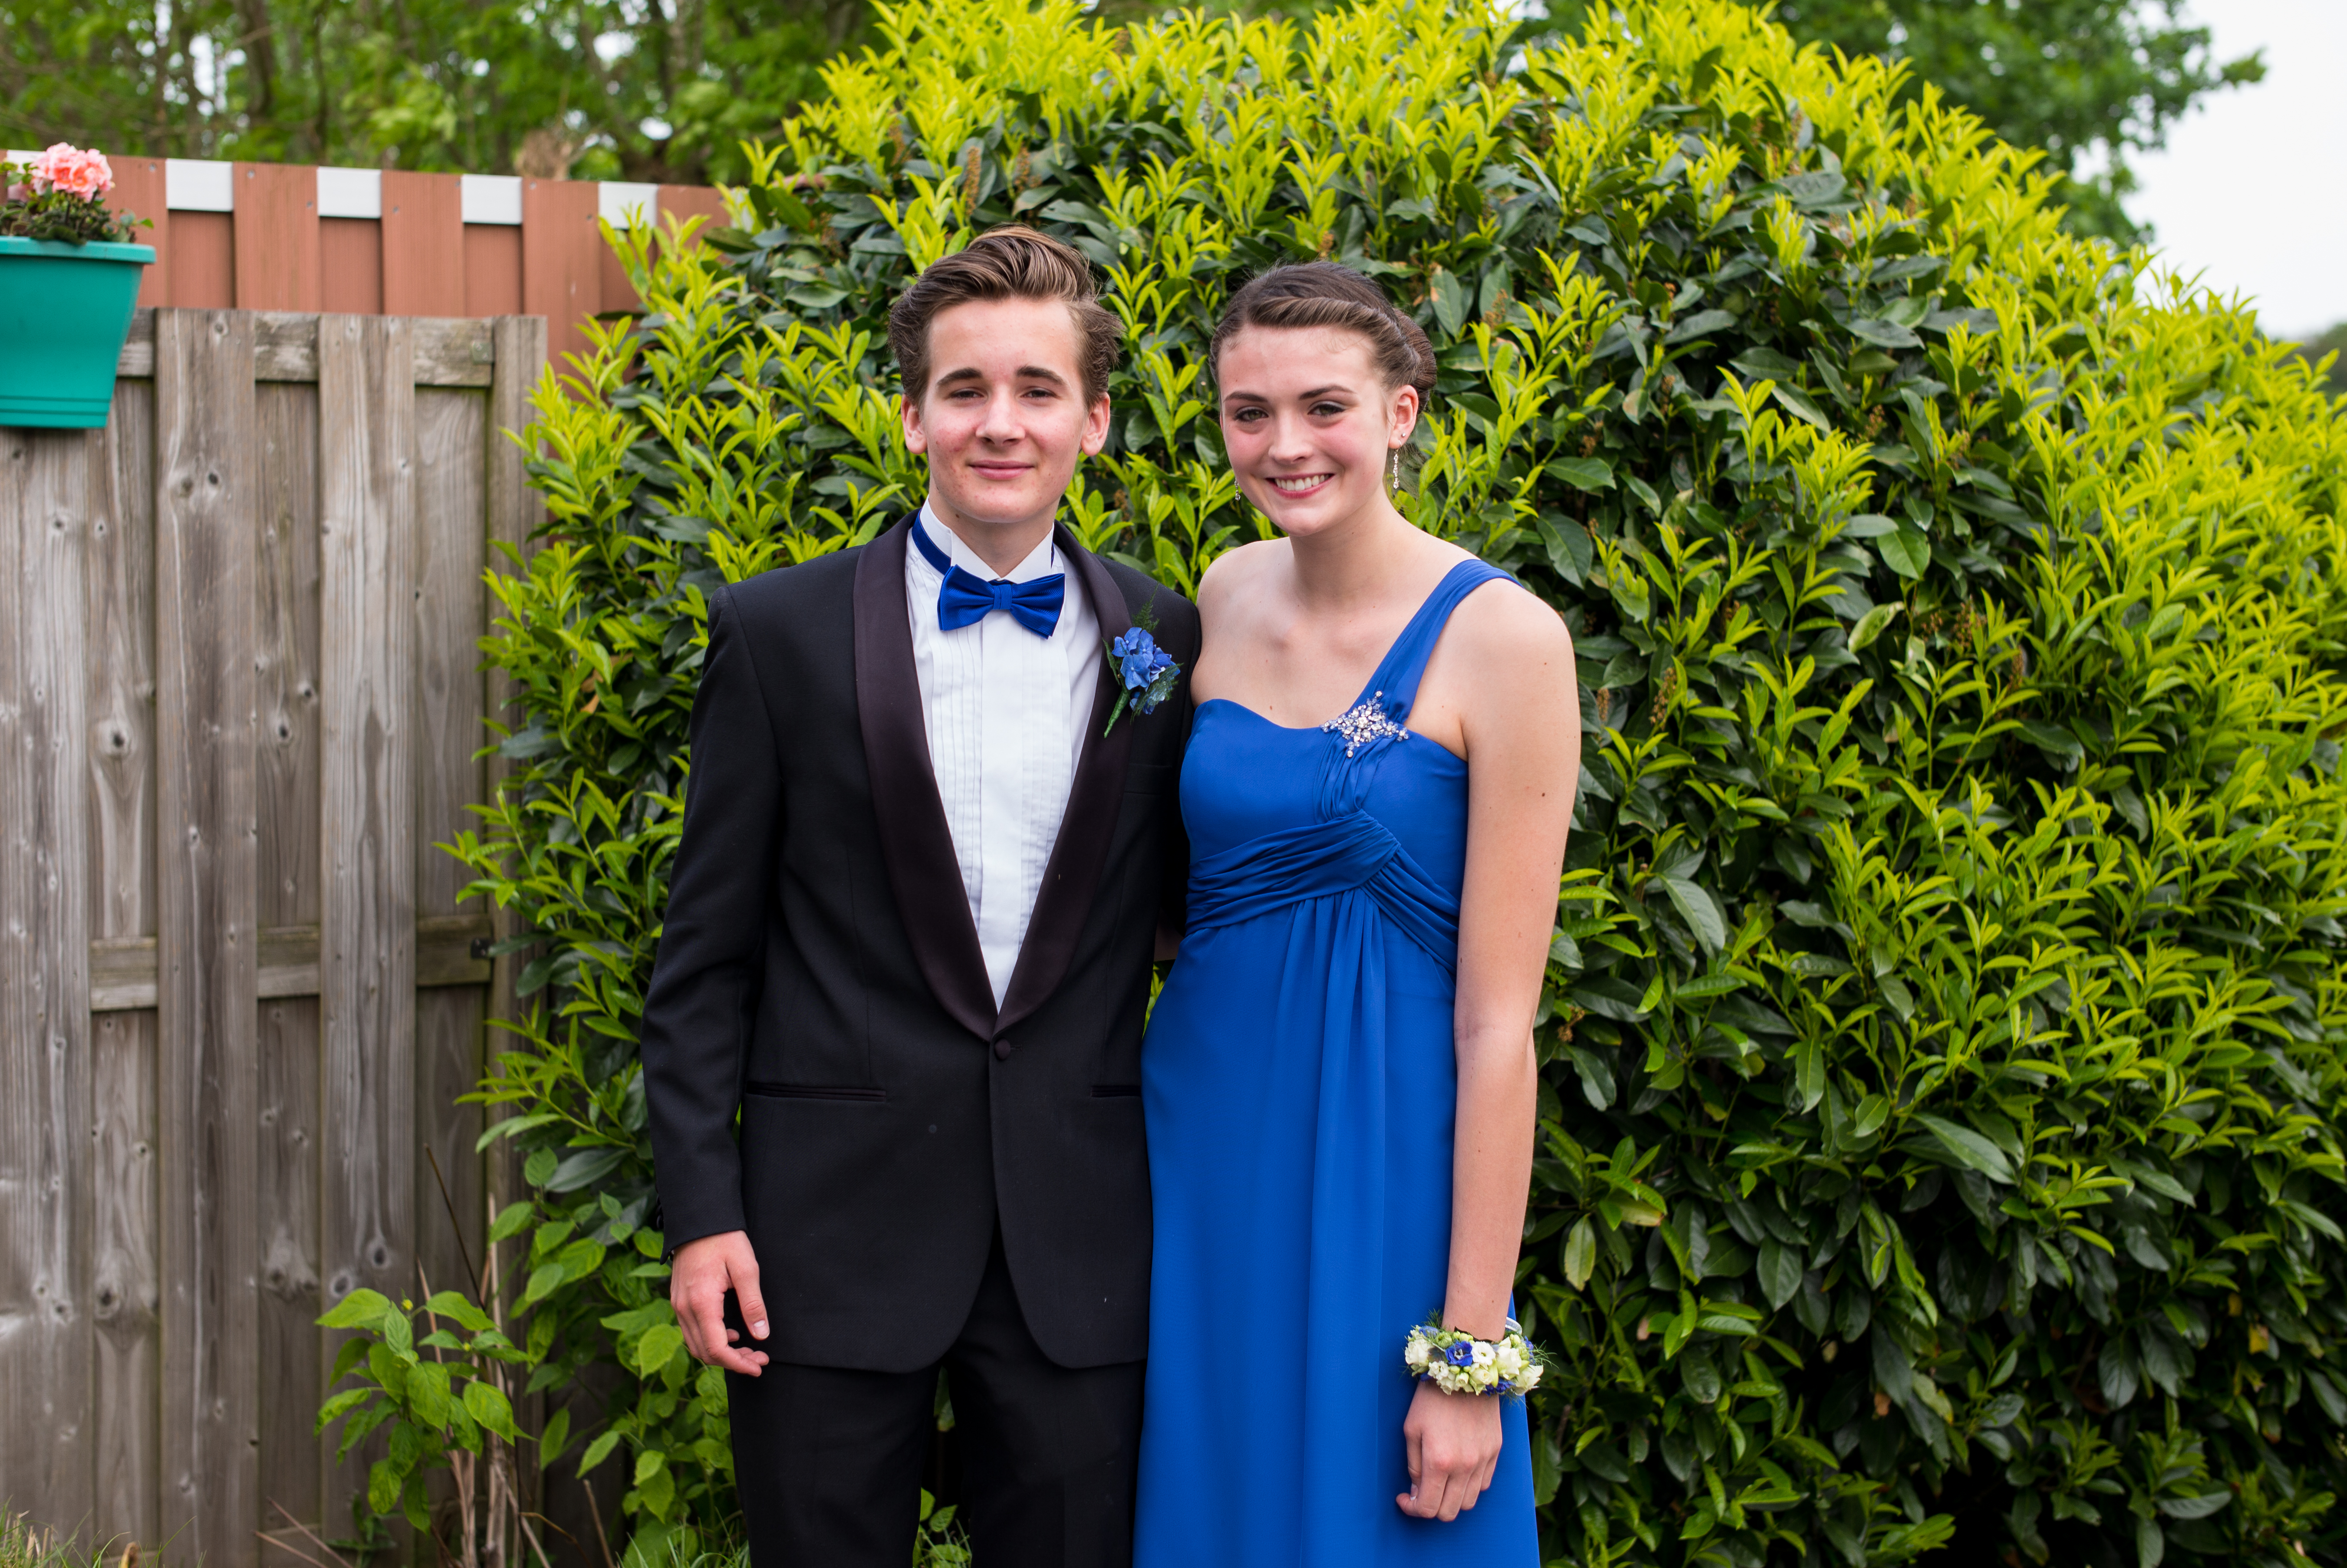
man, girl, flower, boy, europe, portrait, high, garden, wedding, bride, groom, tuxedo, ceremony, bowtie, holland, hague, netherlands, m, dress, students, party, ball, 50, school, junior, leica, 240, summilux, prom